IKEA Museum

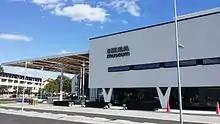
The IKEA Museum in August 2016

The IKEA Museum is a museum located in Älmhult, Sweden, that opened to the public on 30 June 2016. It presents the history of the furnishing company IKEA.